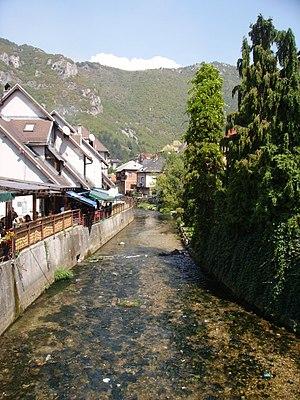
Cet article présente une liste des cours d'eau de Bosnie-Herzégovine.